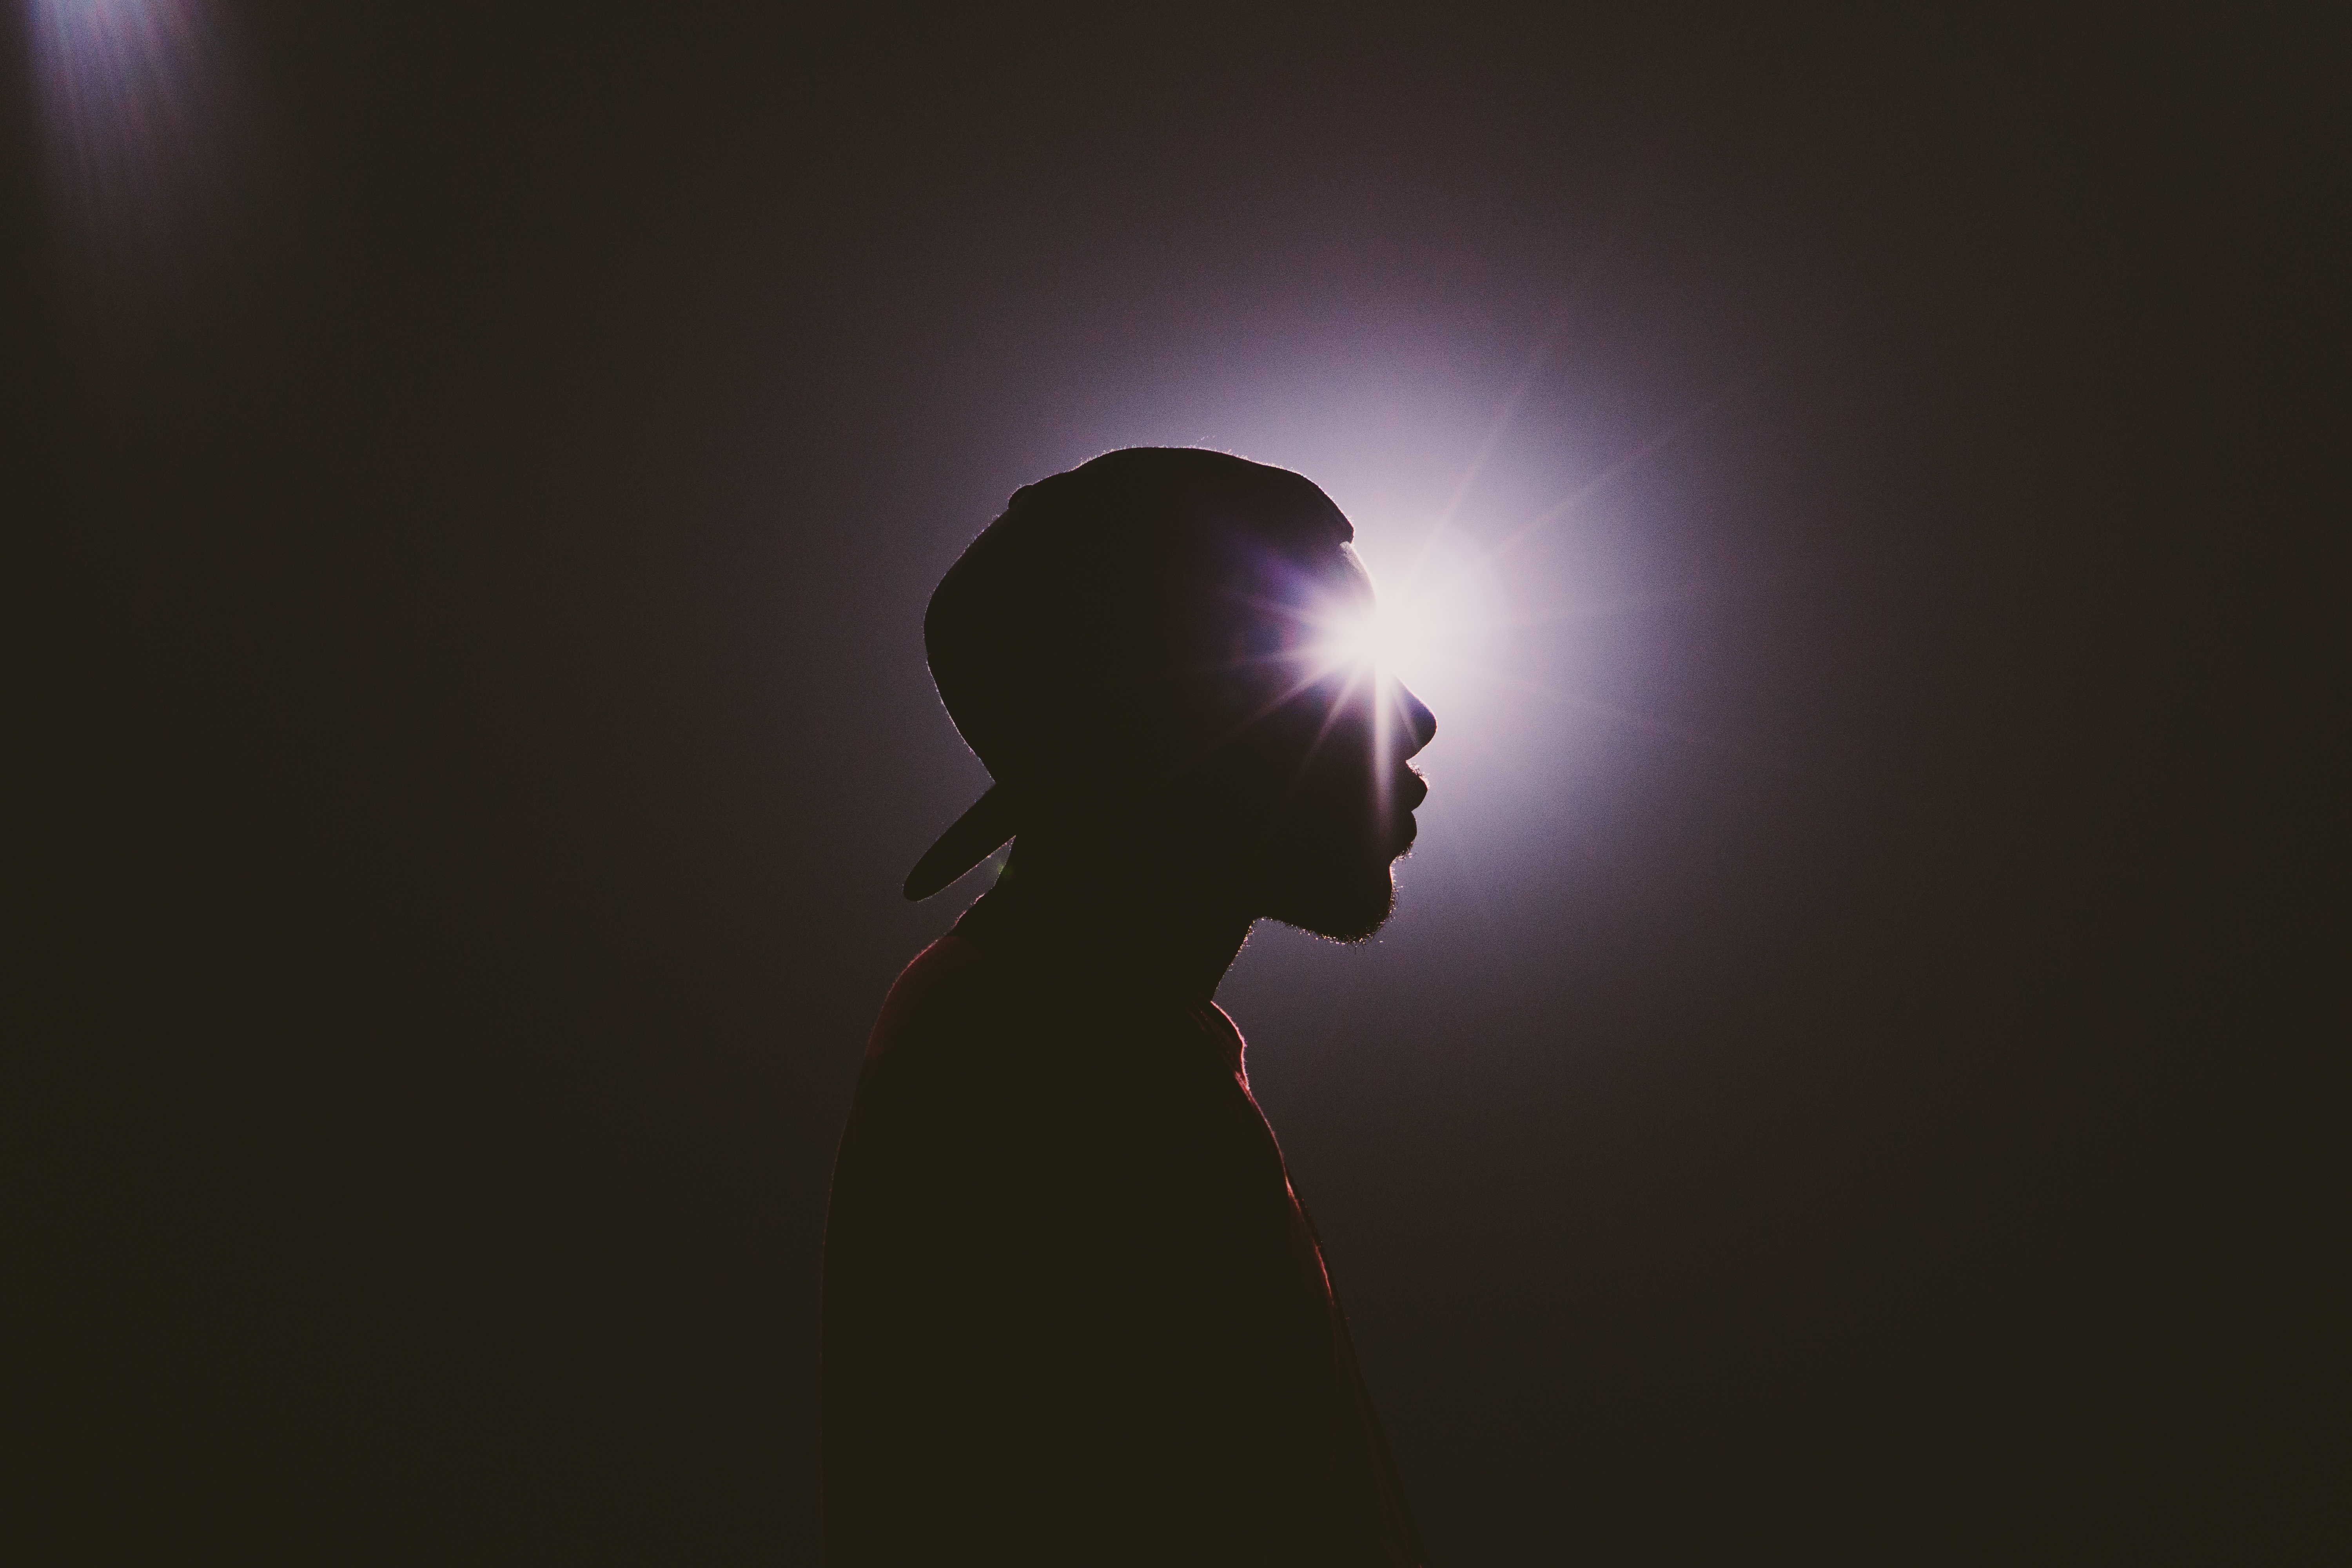
black, darkness, light, silhouette, backlighting, sunlight, hand, shadow, computer wallpaper